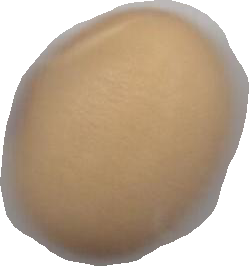
Variety: Anjasmoro